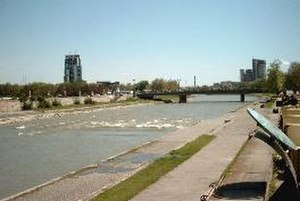
Vardar
Trafikbroen over floden Vardar den 19. april 2005
Vardar er en flod som løber igennem byen Skopje i Makedonien. Floden Vardar, som er Makedoniens vigtigste og største flod, springer ud ved landsbyen Vrutok som ligger 683 meter over havet, og herfra løber den igennem byerne Skopje, Veles og ned til byen Gevgelija som ligger 43 meter over havet, hvor den krydser grænsen til Grækenland og løber igennem Polýkastro og Axioúpoli inden den løber ind i Det Ægæiske Hav tæt ved byen Thessaloniki I den nordlige Grækenland. På sin vej igennem Makedonien, floden passerer 5 daler og 4 kløfter. Flodens samlede længde er 388 km af hvilket 301 km er igennem Makedonien.